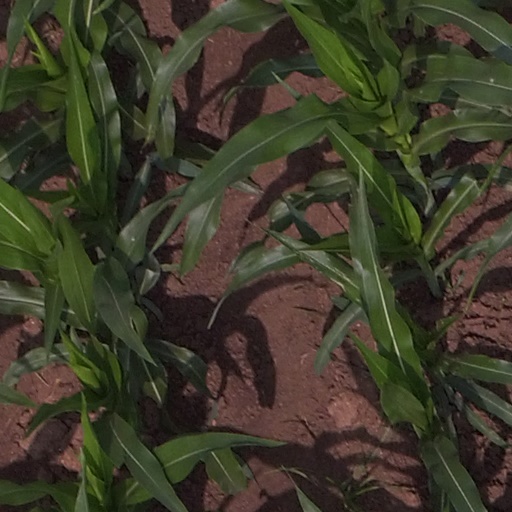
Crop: maize; corn